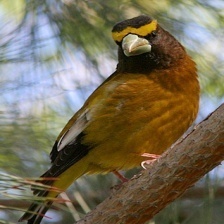
Species: EVENING GROSBEAK
Scientific name: COCCOTHRAUSTES VESPERTINUS